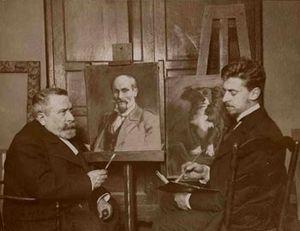
Auguste Jouve, né à Lyon en 1854 et mort en 1936 est un photographe, céramiste et peintre français.
Paul Jouve, né le 16 mars 1878 à Marlotte et mort le 13 mai 1973 dans le 6ᵉ arrondissement de Paris, est un peintre, sculpteur et céramiste français, membre de l'Académie des beaux-arts.